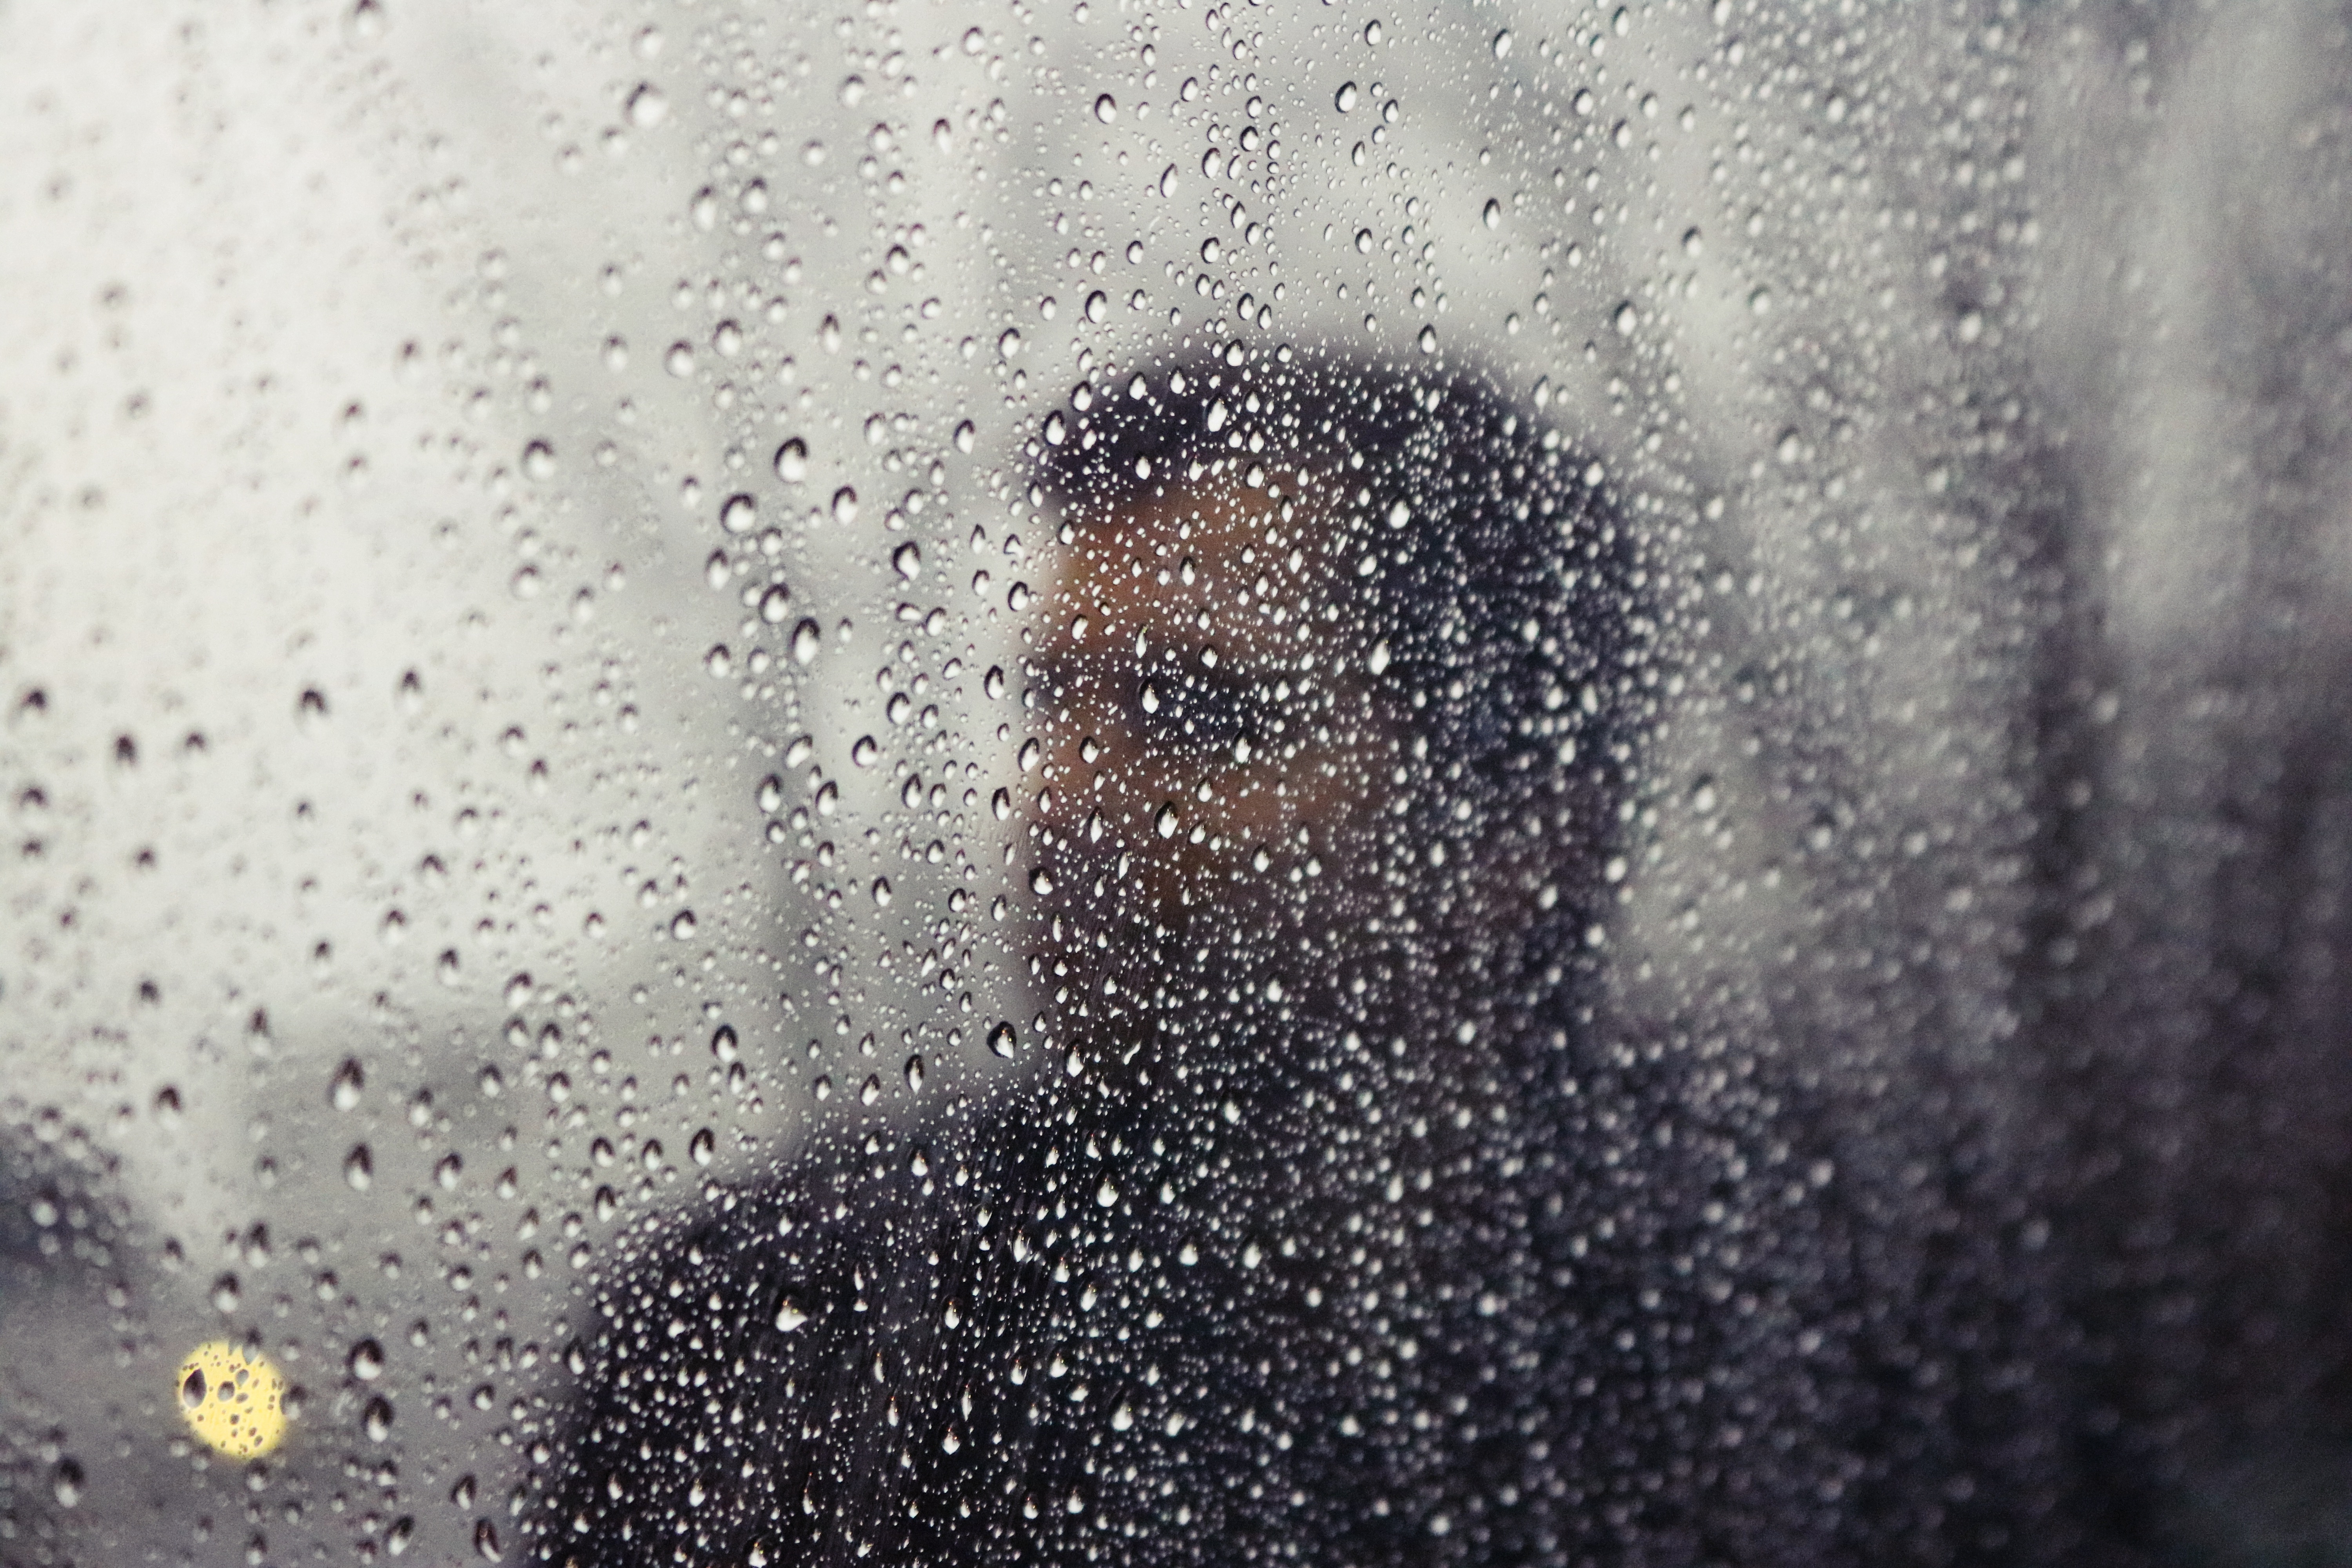
man, water, nature, snow, cold, droplet, drop, blur, texture, rain, fall, window, glass, raindrop, wet, asphalt, male, model, autumn, weather, storm, clean, season, close up, rainy, day, handsome, freezing